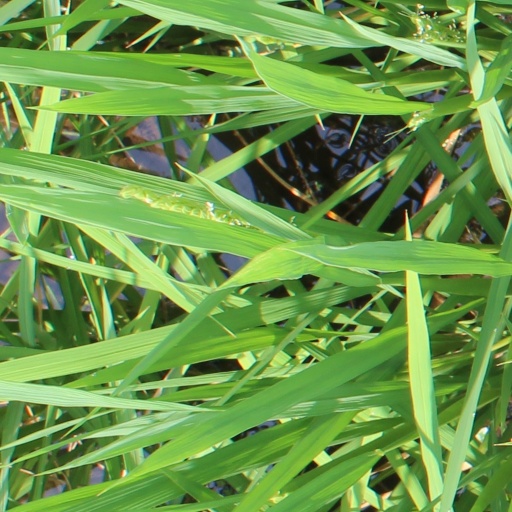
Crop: rice